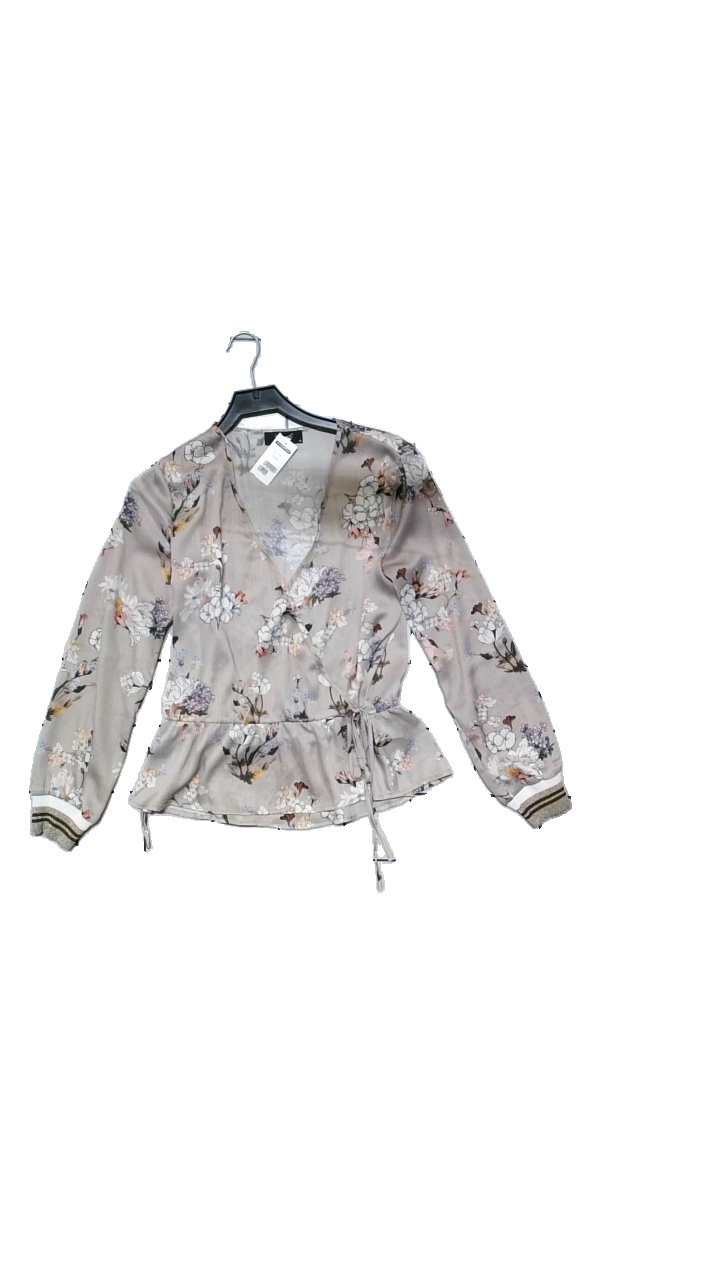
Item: Blouse (Ladies)
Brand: Sisters-point
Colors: Multicolor, Grey, Purple, White
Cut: V-collar, Regular
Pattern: Floral print
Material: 100% cotton
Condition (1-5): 4
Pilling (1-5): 5
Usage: Reuse
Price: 50-100